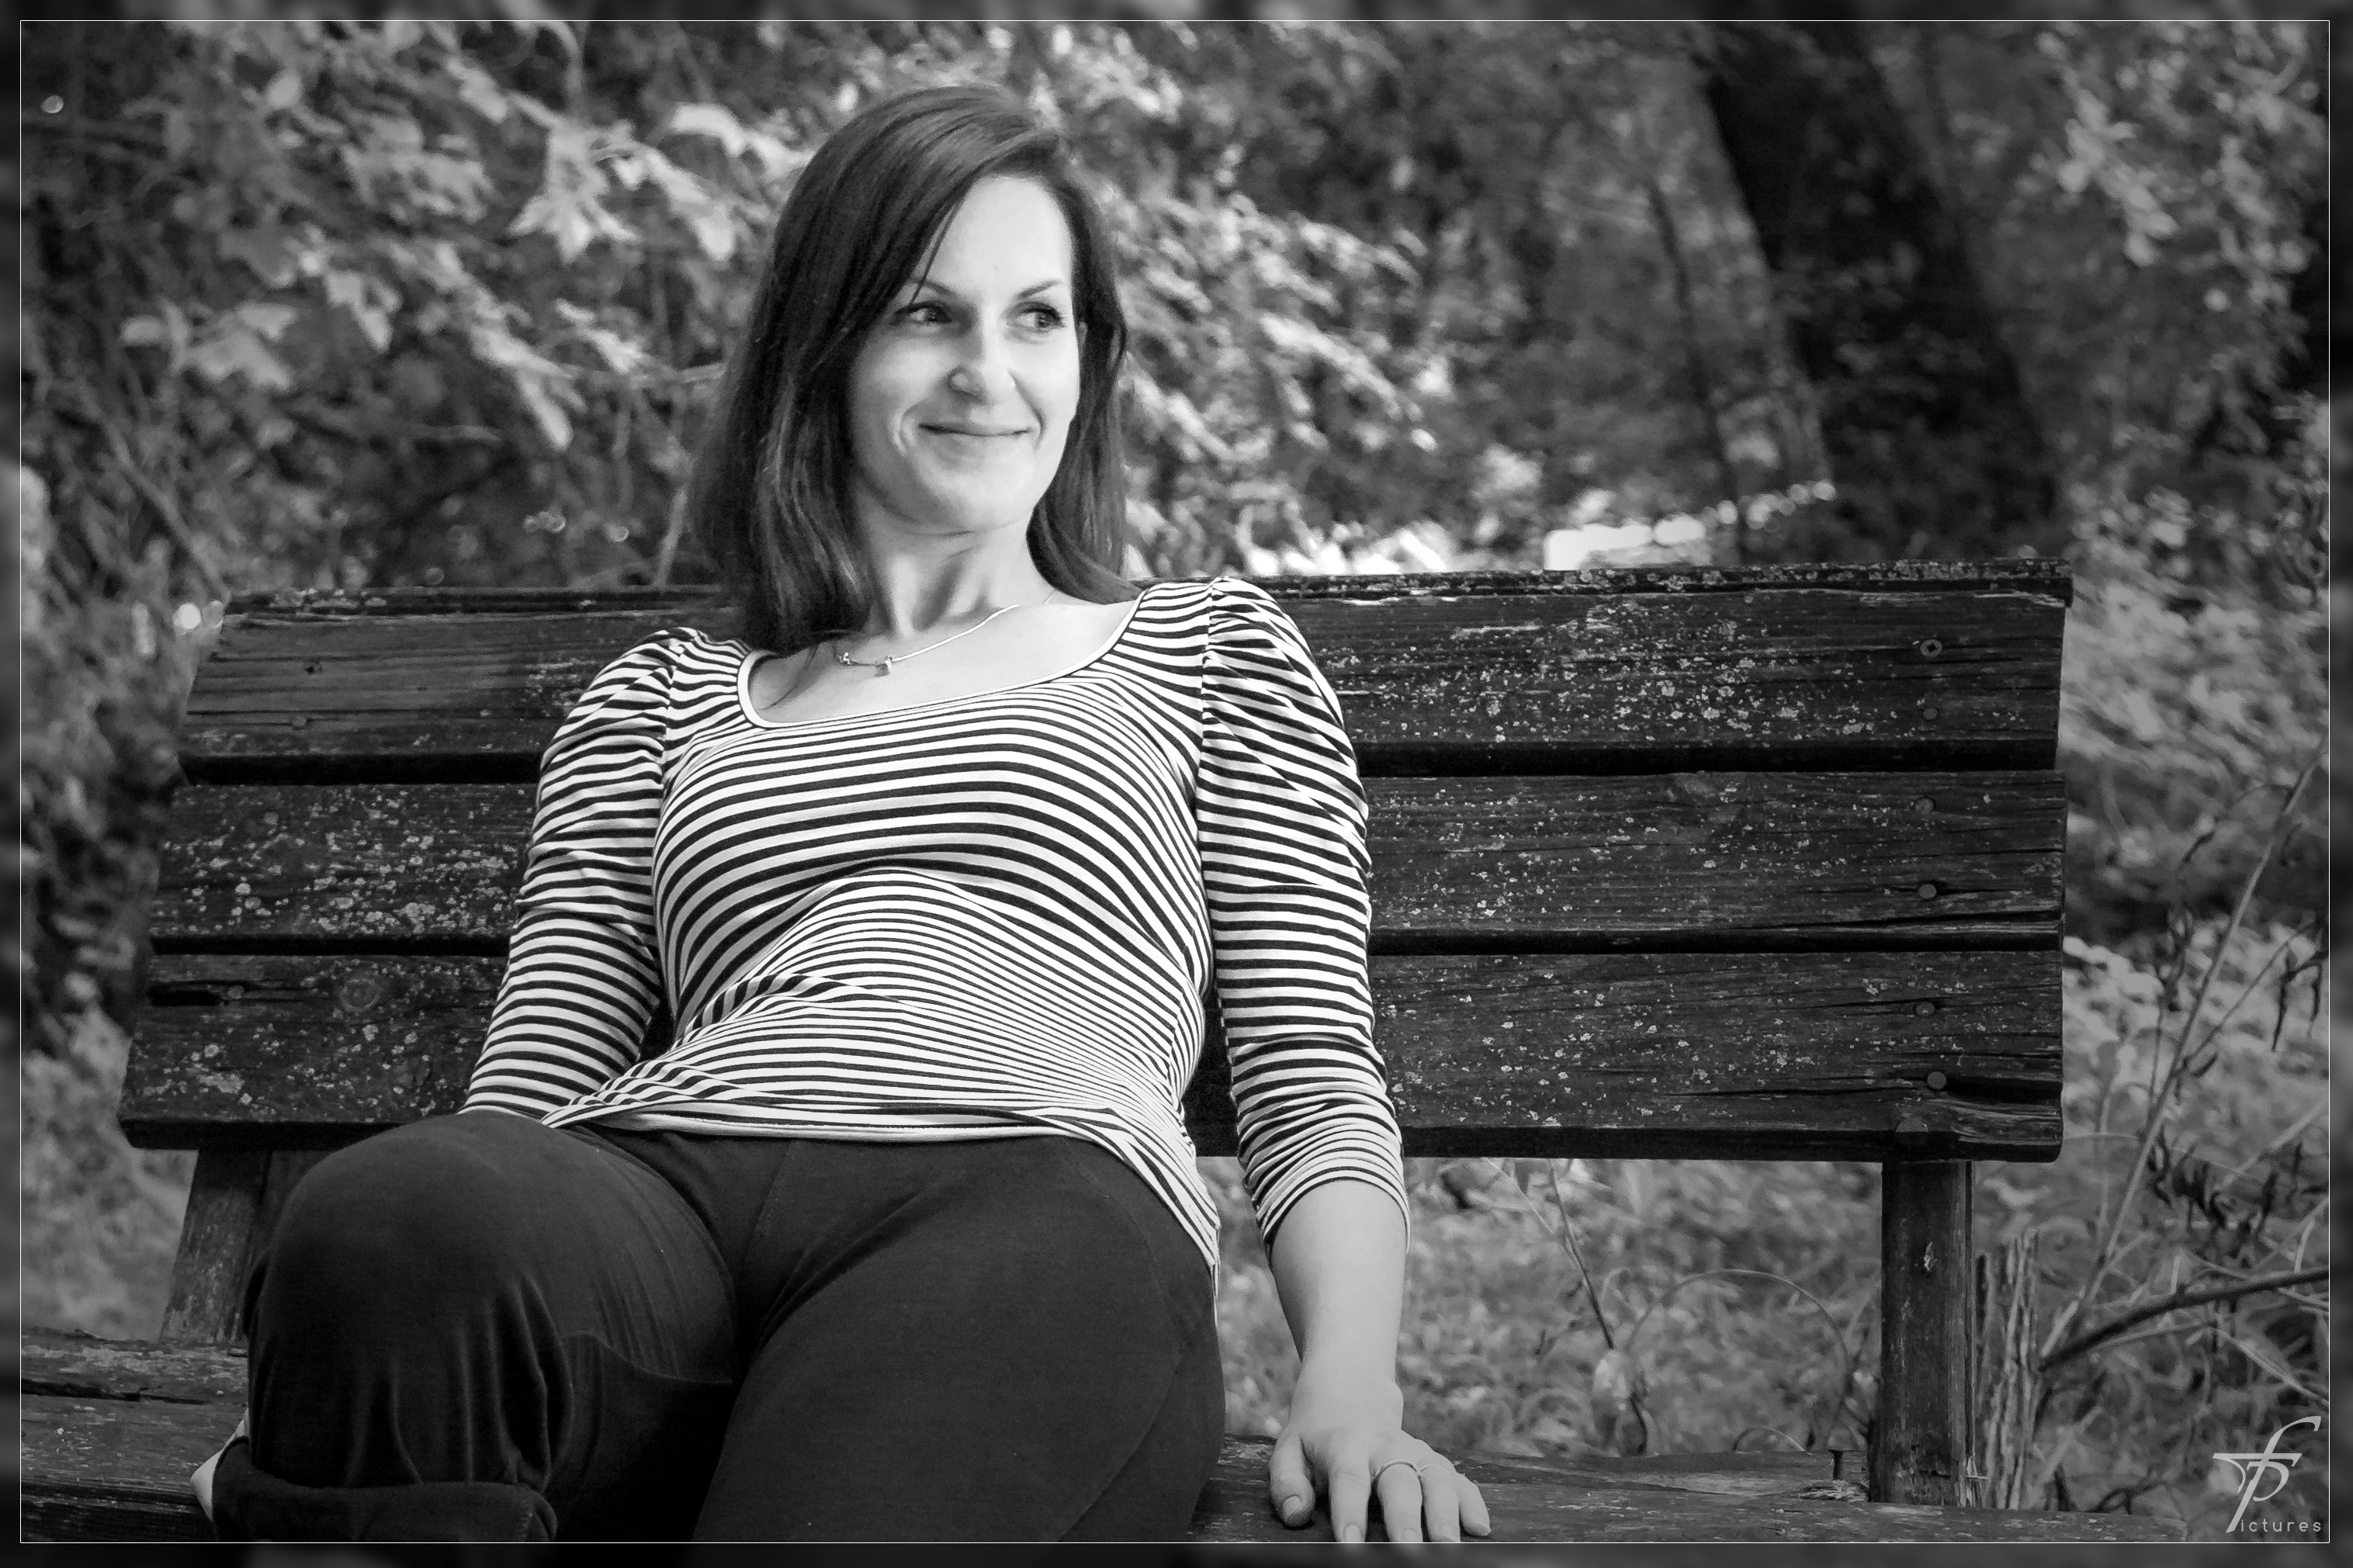
person, black and white, people, girl, woman, white, bench, photography, female, portrait, model, sitting, park, fashion, black, monochrome, lady, outdoors, happy, photograph, beauty, beautiful, pretty, photo shoot, monochrome photography, portrait photography, human positions, art model